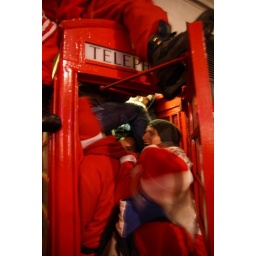
8 santas in a phone box